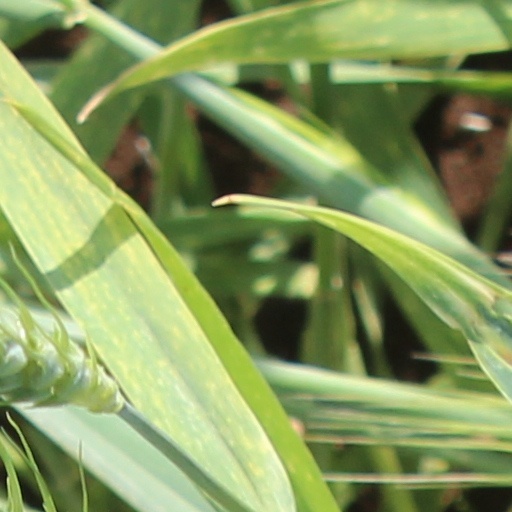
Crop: wheat